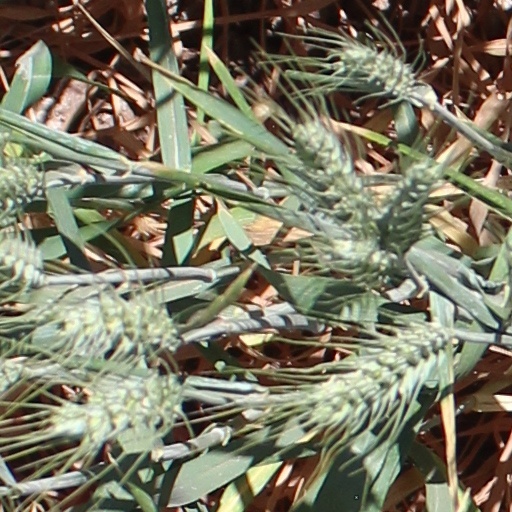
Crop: wheat